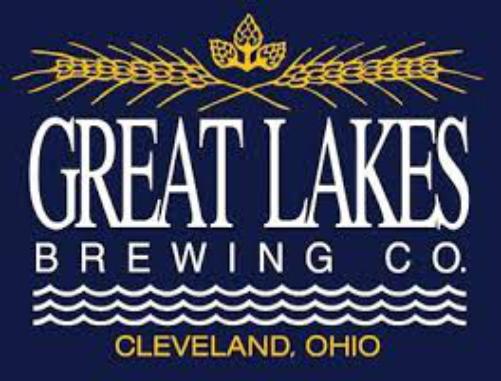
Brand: great lakes
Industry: Food